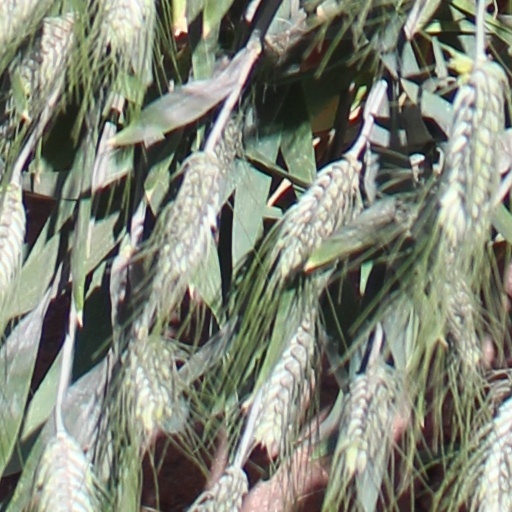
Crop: wheat